Dormition of the Theotokos Church, Sighetu Marmației

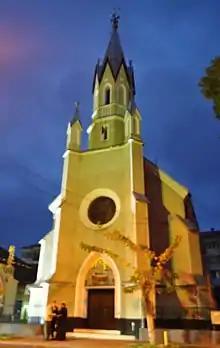
Dormition of the Theotokos Church

The Dormition of the Theotokos Church is a Romanian Orthodox church located at 3 Dragoș Vodă Street, Sighetu Marmației, Romania. It is dedicated to the Dormition of the Theotokos.